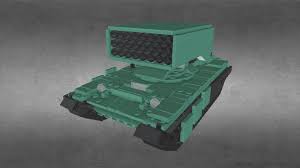
Label: TOS-1